The Wall

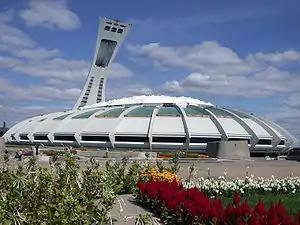
The album's concept was born out of an altercation with audience members at the Montreal Olympic Stadium, pictured in 2006.

Throughout 1977, Pink Floyd played the In the Flesh tour to promote their new album "Animals". Bassist and lyricist Roger Waters despised the experience – angered by the audience's rowdy behavior (such as setting off fireworks in the middle of songs) and convinced that they were not really listening to the music. During the final show on 6 July 1977 at the Montreal Olympic Stadium, a group of noisy and excited fans near the stage irritated Waters so much that he leaned over the side and spat on one of them. Said Waters of the incident, "Immediately afterwards I was shocked by my behaviour. I realised that what had once been a worthwhile and manageable exchange between us (the band) and them (the audience) had been utterly perverted by scale, corporate avarice and ego. All that remained was an arrangement that was essentially sado-masochistic." That night, Waters spoke with producer Bob Ezrin and a psychiatrist friend of Ezrin's about the alienation and despair he was experiencing. He articulated his desire to isolate himself by constructing a wall across the stage between the band and the audience. The concept was an instant source of inspiration.